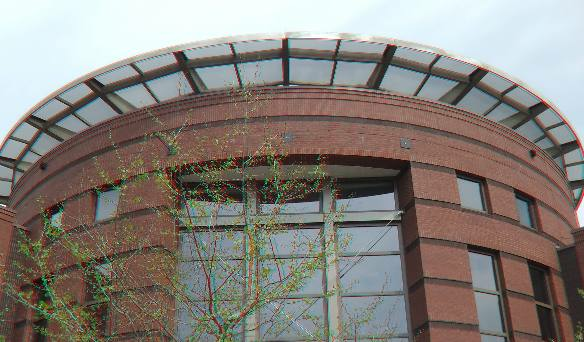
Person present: No